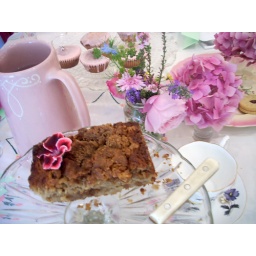
The table was covered in pink, the apple cake was delicious, we used apples from the garden to make it.